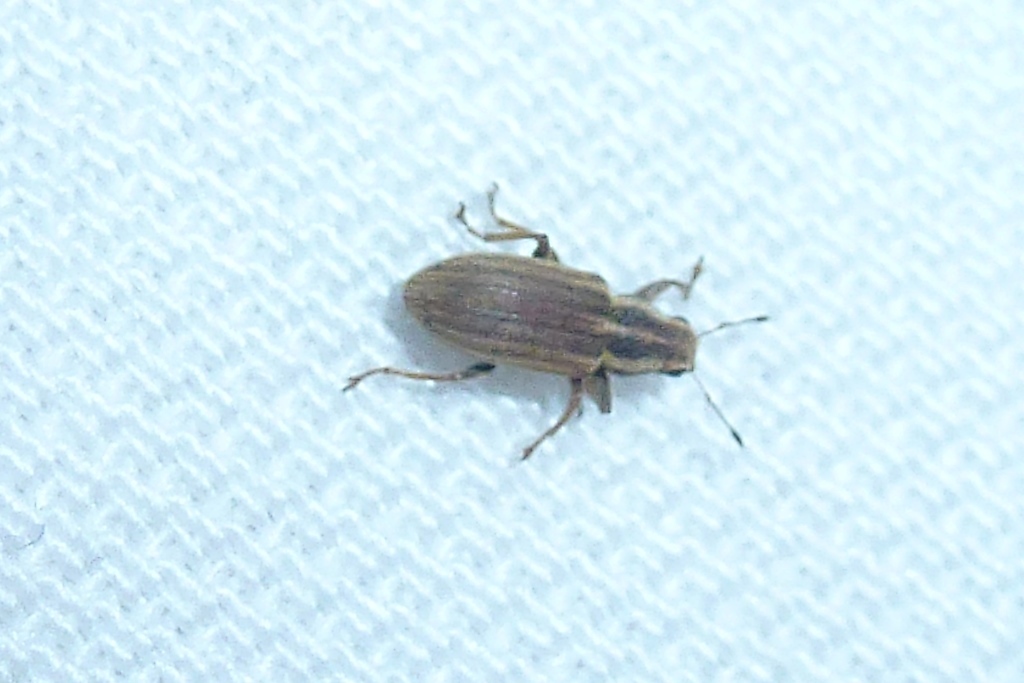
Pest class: pea_leaf_weevil